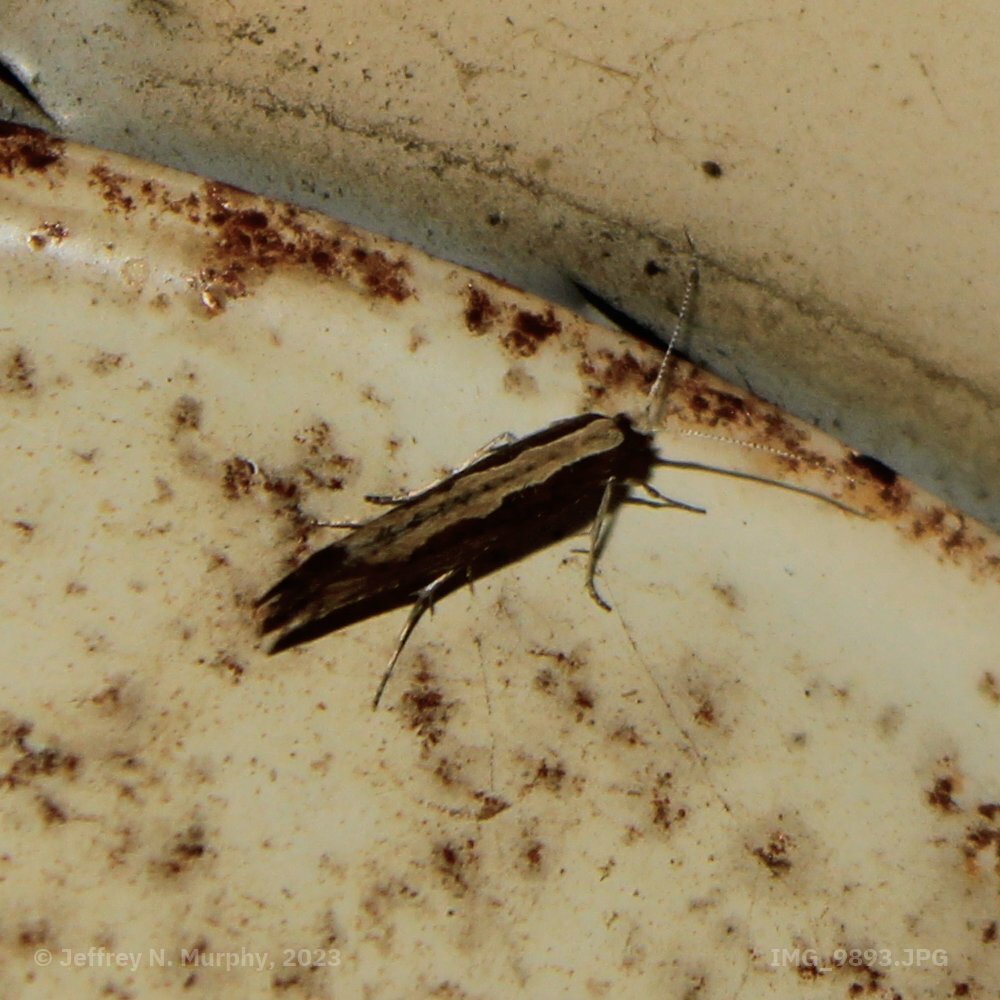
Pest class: diamondback_moth